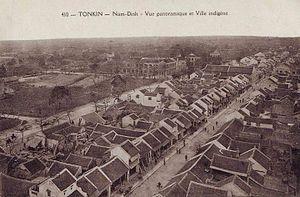
Nam Dinh - Vue panoramique et Ville indigène